Sylvan Hills High School

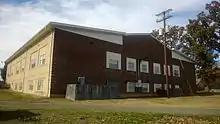
Rear exterior view of the Sherwood First Church of the Nazarene, formerly J. H. Forby Hall that served as part of Sylvan Hills School (1930–56)

In 1928, the first building of the Sylvan Hills School was built at 8900 Highway 107 for students in the 1st–9th grades that lived in the Sylvan Hills community. This building, which was known as "Roy Todd Hall," no longer stands. In December 1928, the newly created Pulaski County Special School District (PCSSD) purchased two lots near the original building from Justin Matthews Sr., for $550 each. As Todd Hall could no longer accommodate the growing population of students, the PCSSD built a new building for students in the 5th–9th grades, named "J. H. Forby Hall," which opened in February 1930 at a cost of $26,542. This is equivalent to $ in present-day terms.. Forby Hall contained eight classrooms and a gymnasium. This is the building that is now the Sherwood First Church of the Nazarene, located at 8800 Highway 107 in Sherwood.